Siege of Yorktown

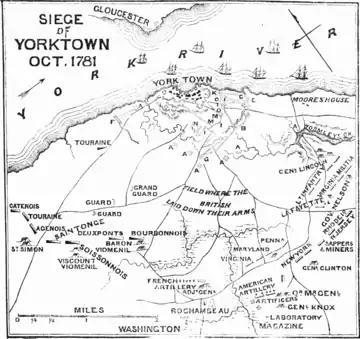
An illustrated plan of the Battle of Yorktown drawn in 1875

On December 20, 1780, Benedict Arnold sailed from New York with 1,500 British troops to Portsmouth, Virginia. He first raided Richmond, defeating the defending militia, from January 5–7 before falling back to Portsmouth. Admiral Destouches, who arrived in Newport, Rhode Island, in July 1780 with a fleet transporting 5,500 soldiers, was encouraged by Washington and French Lieutenant General Rochambeau to move his fleet south, and launch a joint land-naval attack on Arnold's troops. The Marquis de Lafayette was sent south with 1,200 men to help with the assault. However, Destouches was reluctant to dispatch many ships, and in February sent only three. After they proved ineffective, he took a larger force of eight ships in March 1781, and fought a tactically inconclusive battle with the British fleet of Marriot Arbuthnot at the mouth of the Chesapeake Bay. Destouches withdrew due to the damage sustained to his fleet, leaving Arbuthnot and the British fleet in control of the bay's mouth.